Danniel Thomas-Dodd

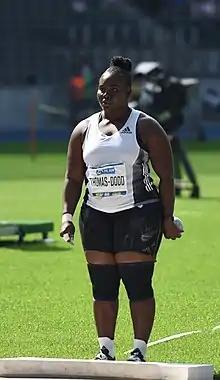
Danniel Thomas-Dodd, 2019

Danniel Thomas-Dodd (née Thomas, born 11 November 1992) is a Jamaican athlete whose specialty is the shot put. She finished 4th in the shot put finals at London's 2017 World Championships in Athletics and the following year she won silver at the Indoor World Championships. In addition, she finished fifth at the 2015 Pan American Games.